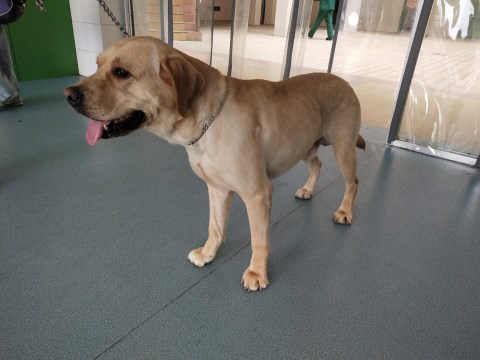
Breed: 3580-n000122-Labrador_retriever